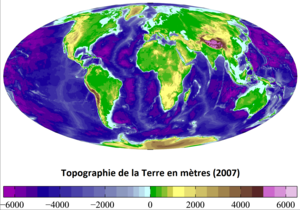
Topographie et bathymétrie de la Terre actuelle avec une résolution horizontale de 15 minutes. Tiré des données du National Geophysical Data Center. Projection de Mollweide.
La Terre est la troisième planète par ordre d'éloignement au Soleil et la cinquième plus grande aussi bien par la masse que le diamètre du Système solaire. Par ailleurs, elle est le seul objet céleste connu pour abriter la vie. Elle orbite autour du Soleil en 365,256 jours solaires — une année sidérale — et réalise une rotation sur elle-même relativement au Soleil en 23 h 56 min 4 s — un jour sidéral — soit un peu moins que son jour solaire de 24 h du fait de ce déplacement autour du Soleil. L'axe de rotation de la Terre possède une inclinaison de 23°, ce qui cause l'apparition des saisons.